The Woman (2011 film)

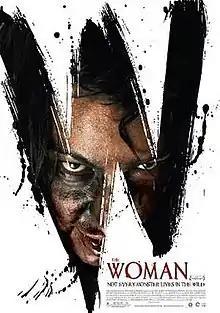
Theatrical release poster

The Woman is a 2011 American horror film directed by horror filmmaker Lucky McKee, adapted by McKee and Jack Ketchum from McKee and Ketchum's novel of the same name. It is a sequel to the 2009 film "Offspring". The film stars Pollyanna McIntosh, Angela Bettis, Sean Bridgers, Lauren Ashley Carter, Carlee Baker, and Alexa Marcigliano, and introduces Zach Rand and Shyla Molhusen.